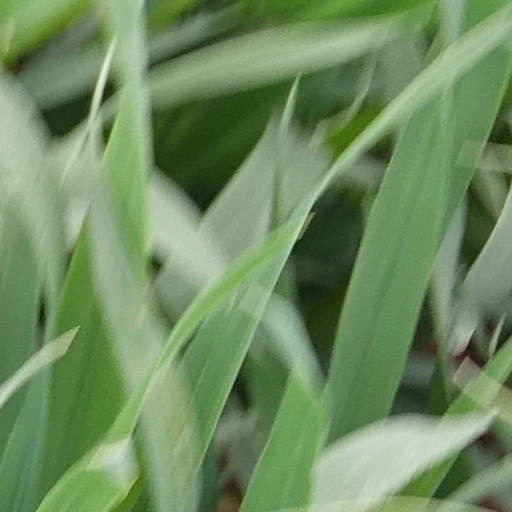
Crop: wheat